Miroslav Radović

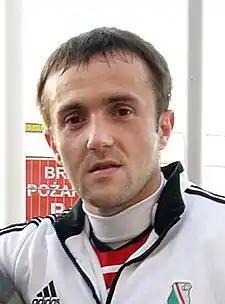
Radović with Legia Warsaw in 2011

Miroslav Radović (born 16 January 1984) is a Serbian former professional footballer who played as a winger.